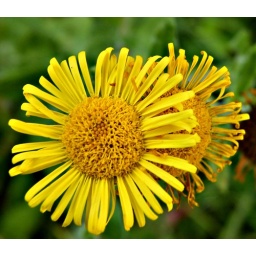
Leopard's-bane is thus named because all the plants in this genus were once thought to be poisonous to animals